Jinbei S70

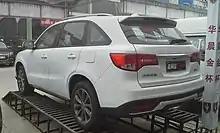
Jinbei S70 rear

The Jinbei S70, or Jinbei Tjatse pronounced as Jinbei Diazi, was unveiled on the 2016 Chengdu Auto Show in China.